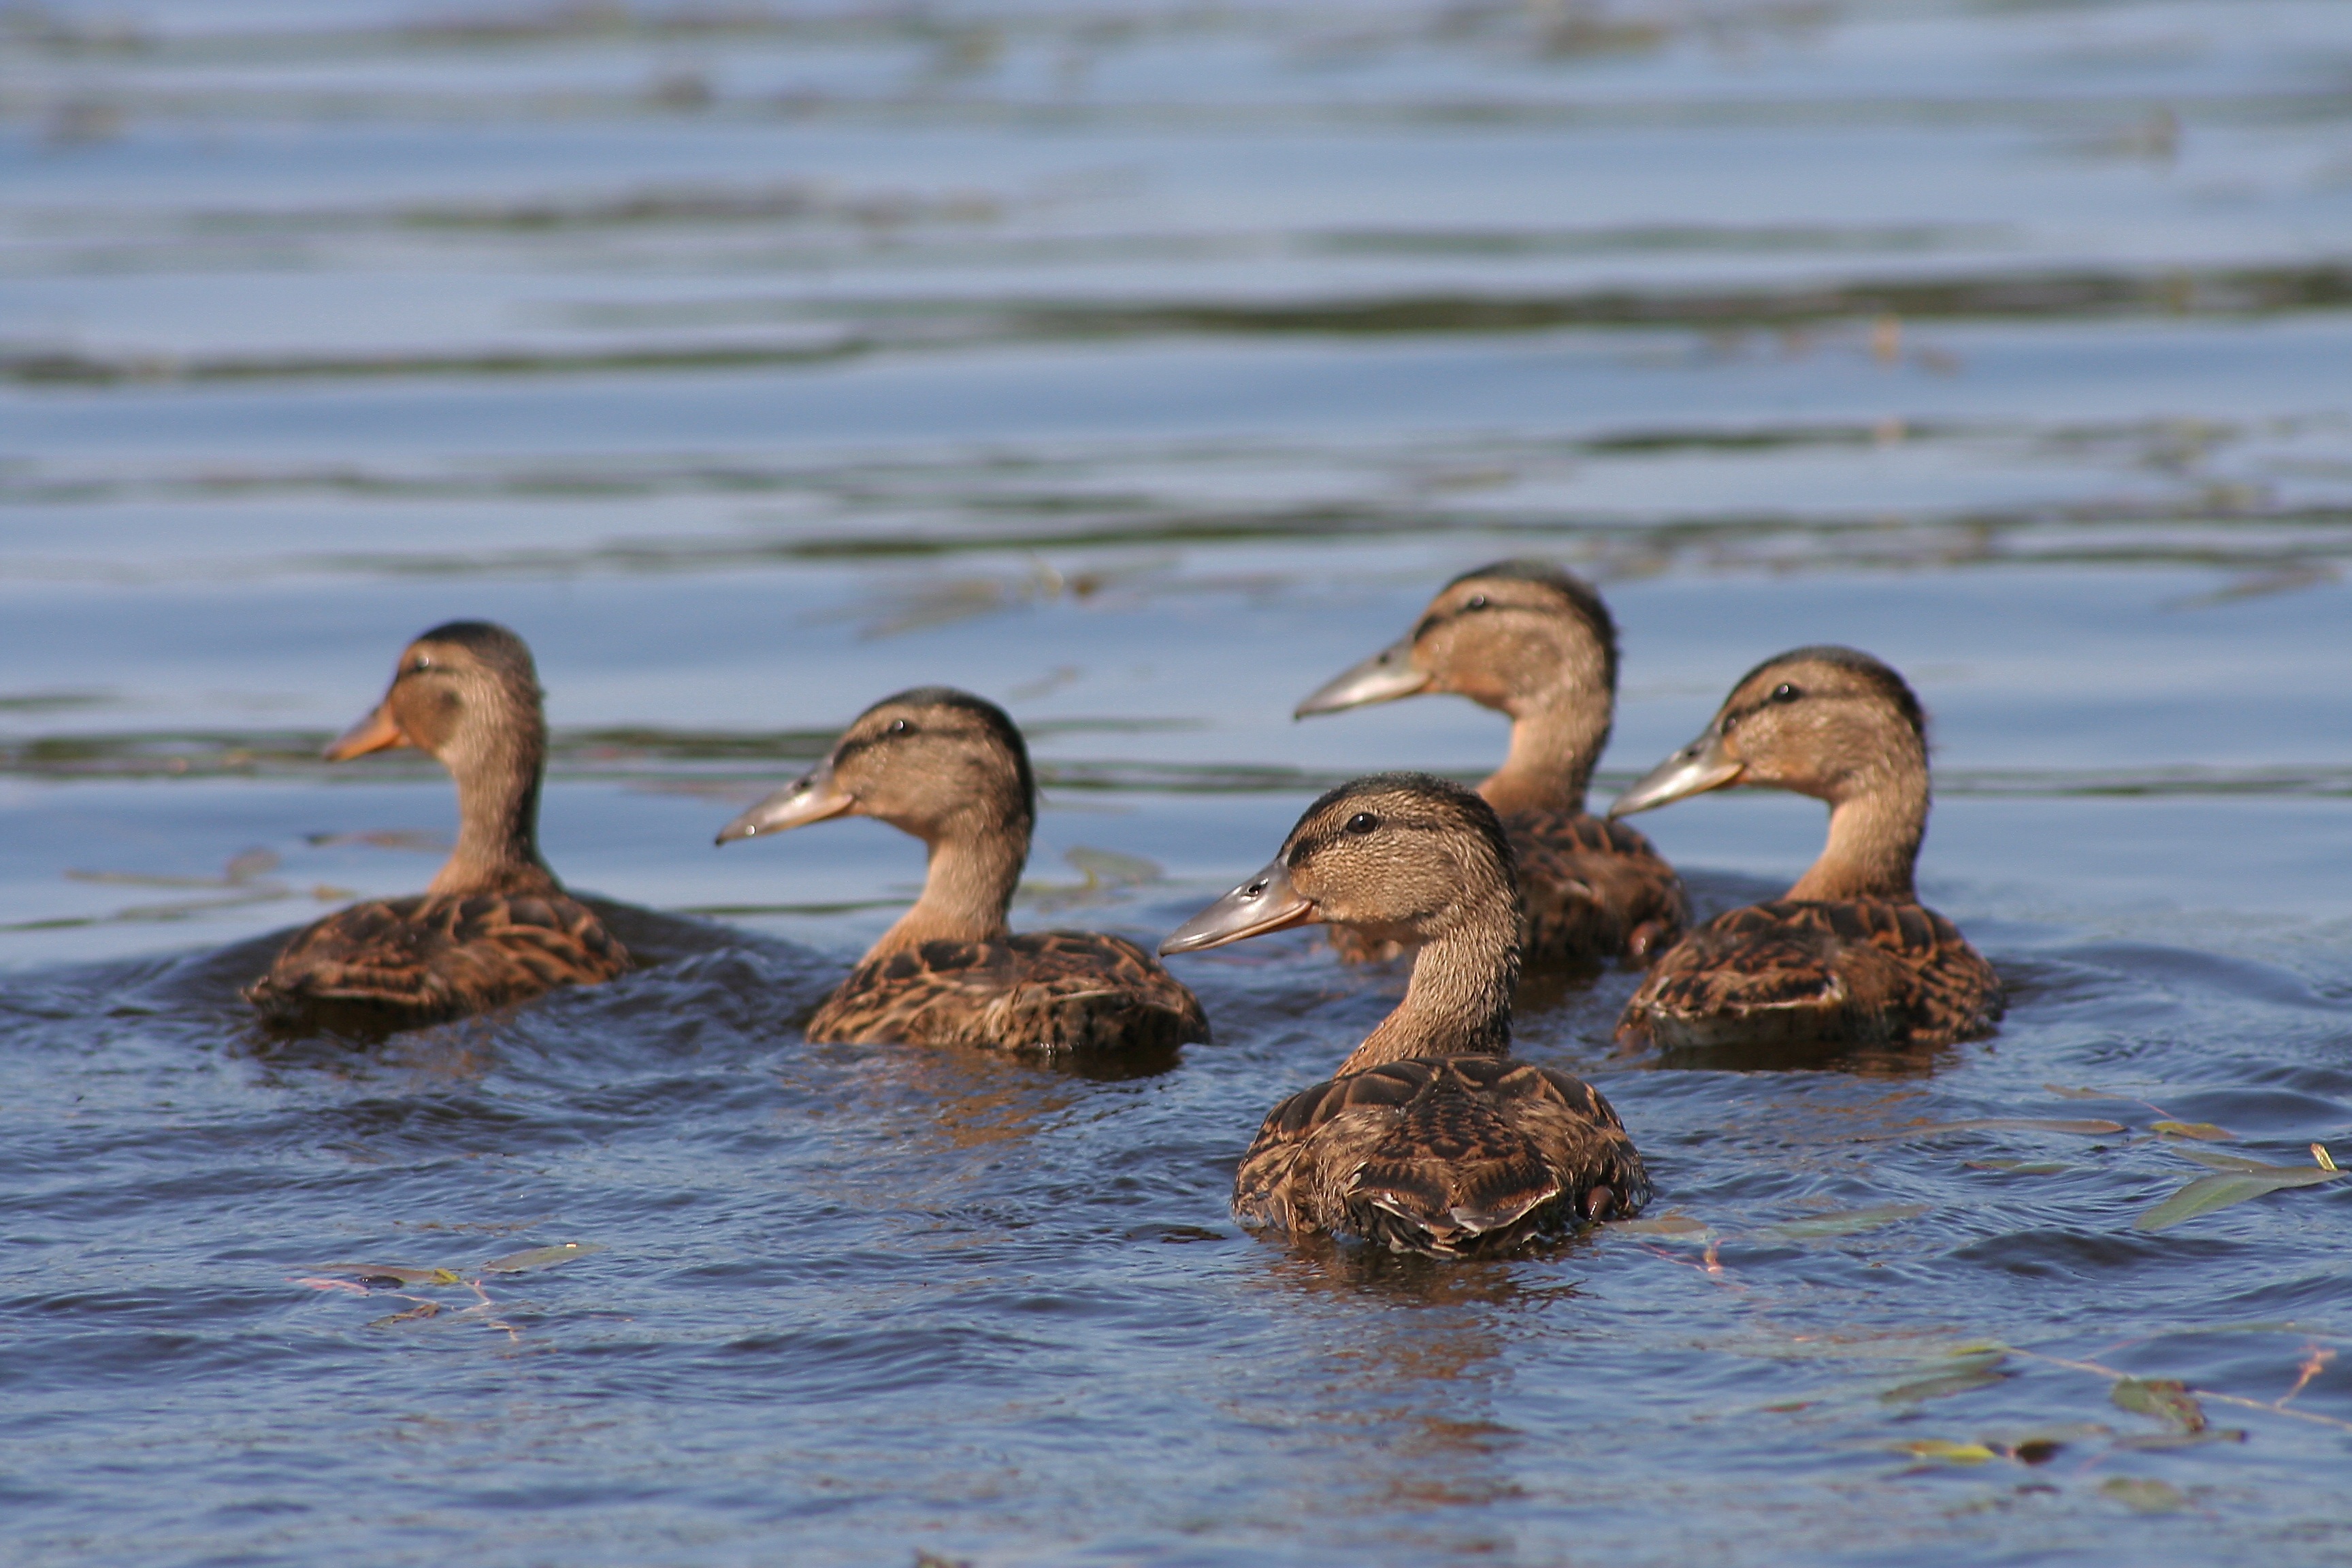
beach, water, nature, bird, wave, lake, wildlife, swim, direction, beak, cottage, peace, loft, fauna, duck, look, vertebrate, common, waterfowl, water bird, mallard, mergus, finnish, cam, summer house, a herd of, ducks geese and swans, seaduck, the brood, five of the